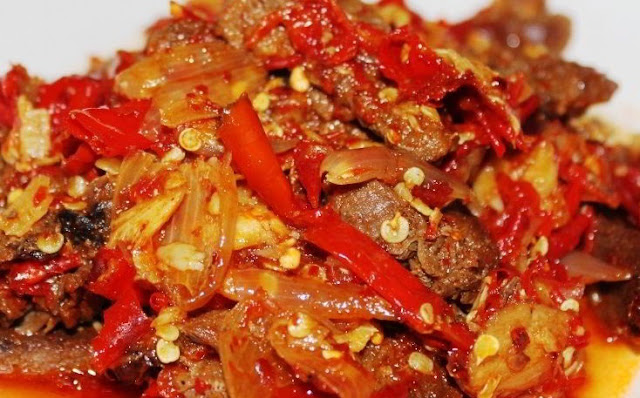
Label: dendeng_batokok